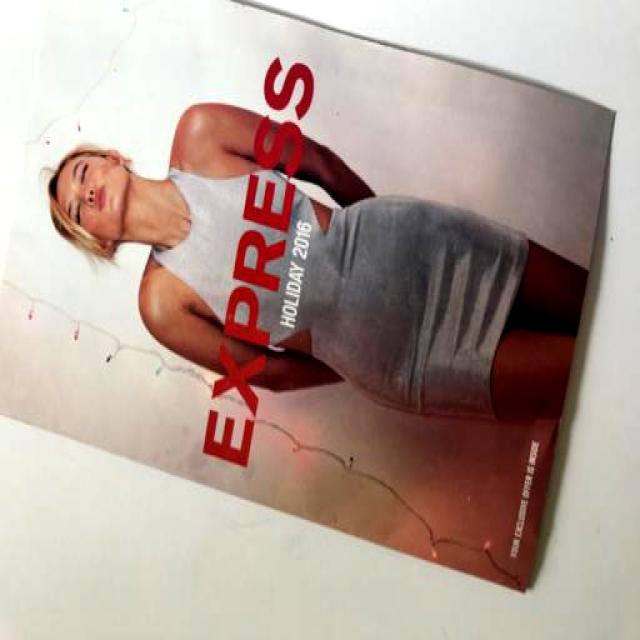
Label: Paper